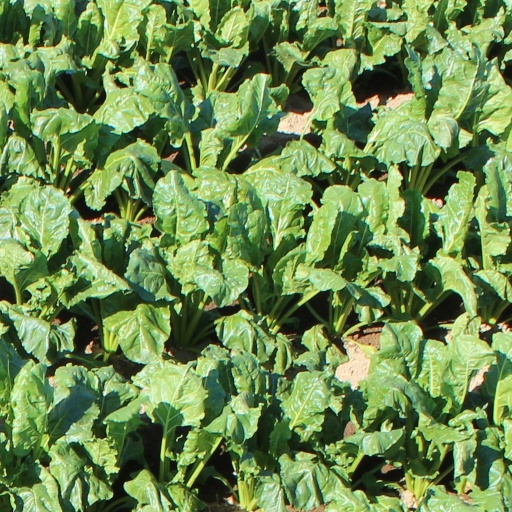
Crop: sugar beet